Xiguan

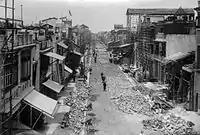
Baohua Road in Xihuan during the widening of its roads in the 1920s.

Xiguan, or Sai Kwan, is an ancient town and an area in the Liwan district of Guangzhou, China, which was located west of the old walled city. The Thirteen Factories trading enclave was located on its southern shore and the Shamian enclave was constructed beside it. Linguistically, the district is the origin of Sai Kwan dialect, the prestige dialect of Cantonese.